Argentine Navy

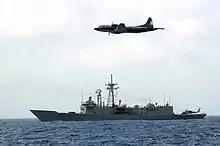
A US guided missile frigate and an Argentine maritime patrol aircraft during joint operations in Panama.

France also transferred the , now , multi-product replenishment ship (AOR).